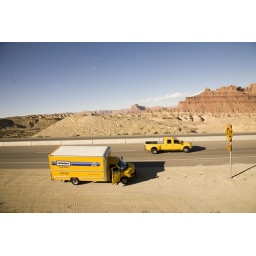
even the road sign was in on it.